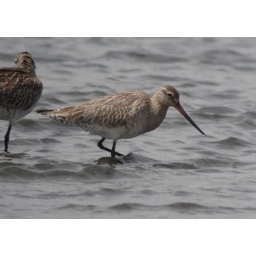
Bar-tailed Godwit, not summer plumage yet. Immgratory bird in sand beach and marshes.